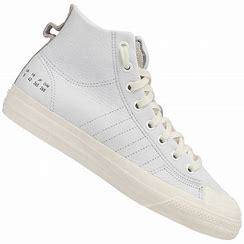
Brand: Adidas
Model: Nizza